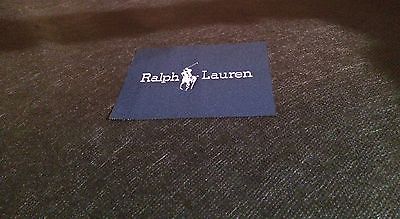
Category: sofa